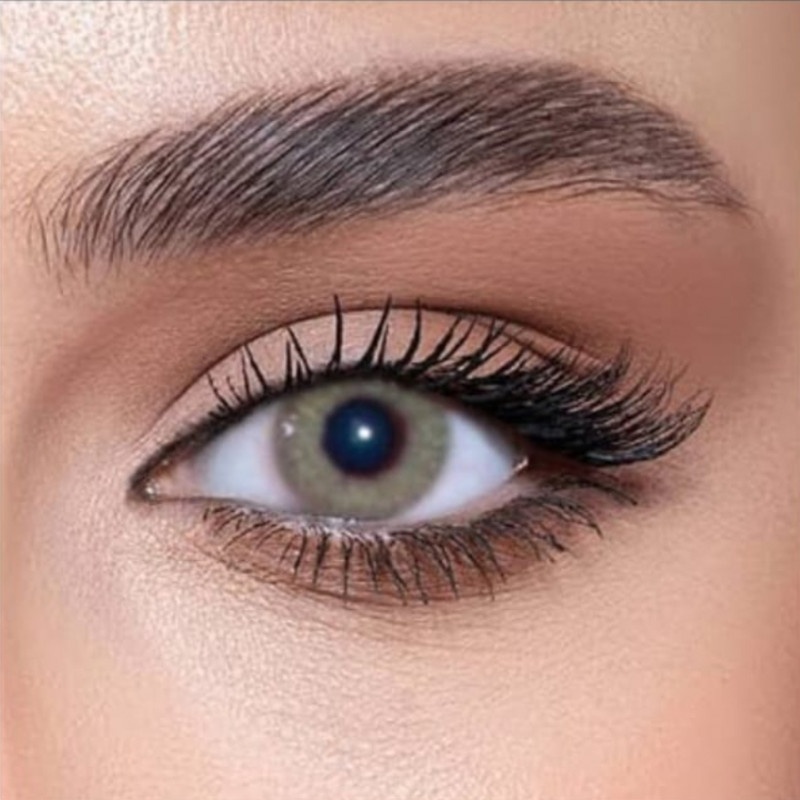
عدسة  دوللي  H  008
عدسات دوللي صناعة كورية حاصله على شهادات اوروبية وحاصله على موافقة الهيئة العامة الغذاء والدواء السعودية سنة من تاريخ الفتح او شهرين اذا كان الاستخدام يومي
Brand: shenda
Category: Health & Beauty > Personal Care > Vision Care > Contact Lens Care > Contact Lenses > Yearly Contact Lenses